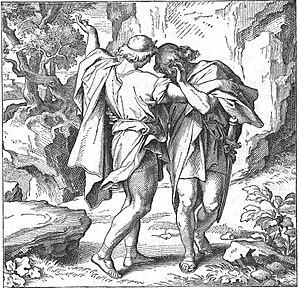
Saül est un personnage du Premier Livre de Samuel, qui fait partie de la Bible. Fils de Quish et petit-fils de Ner de la tribu de Benjamin et du clan de Matri, il est le premier roi des Israélites en Terre d'Israël.